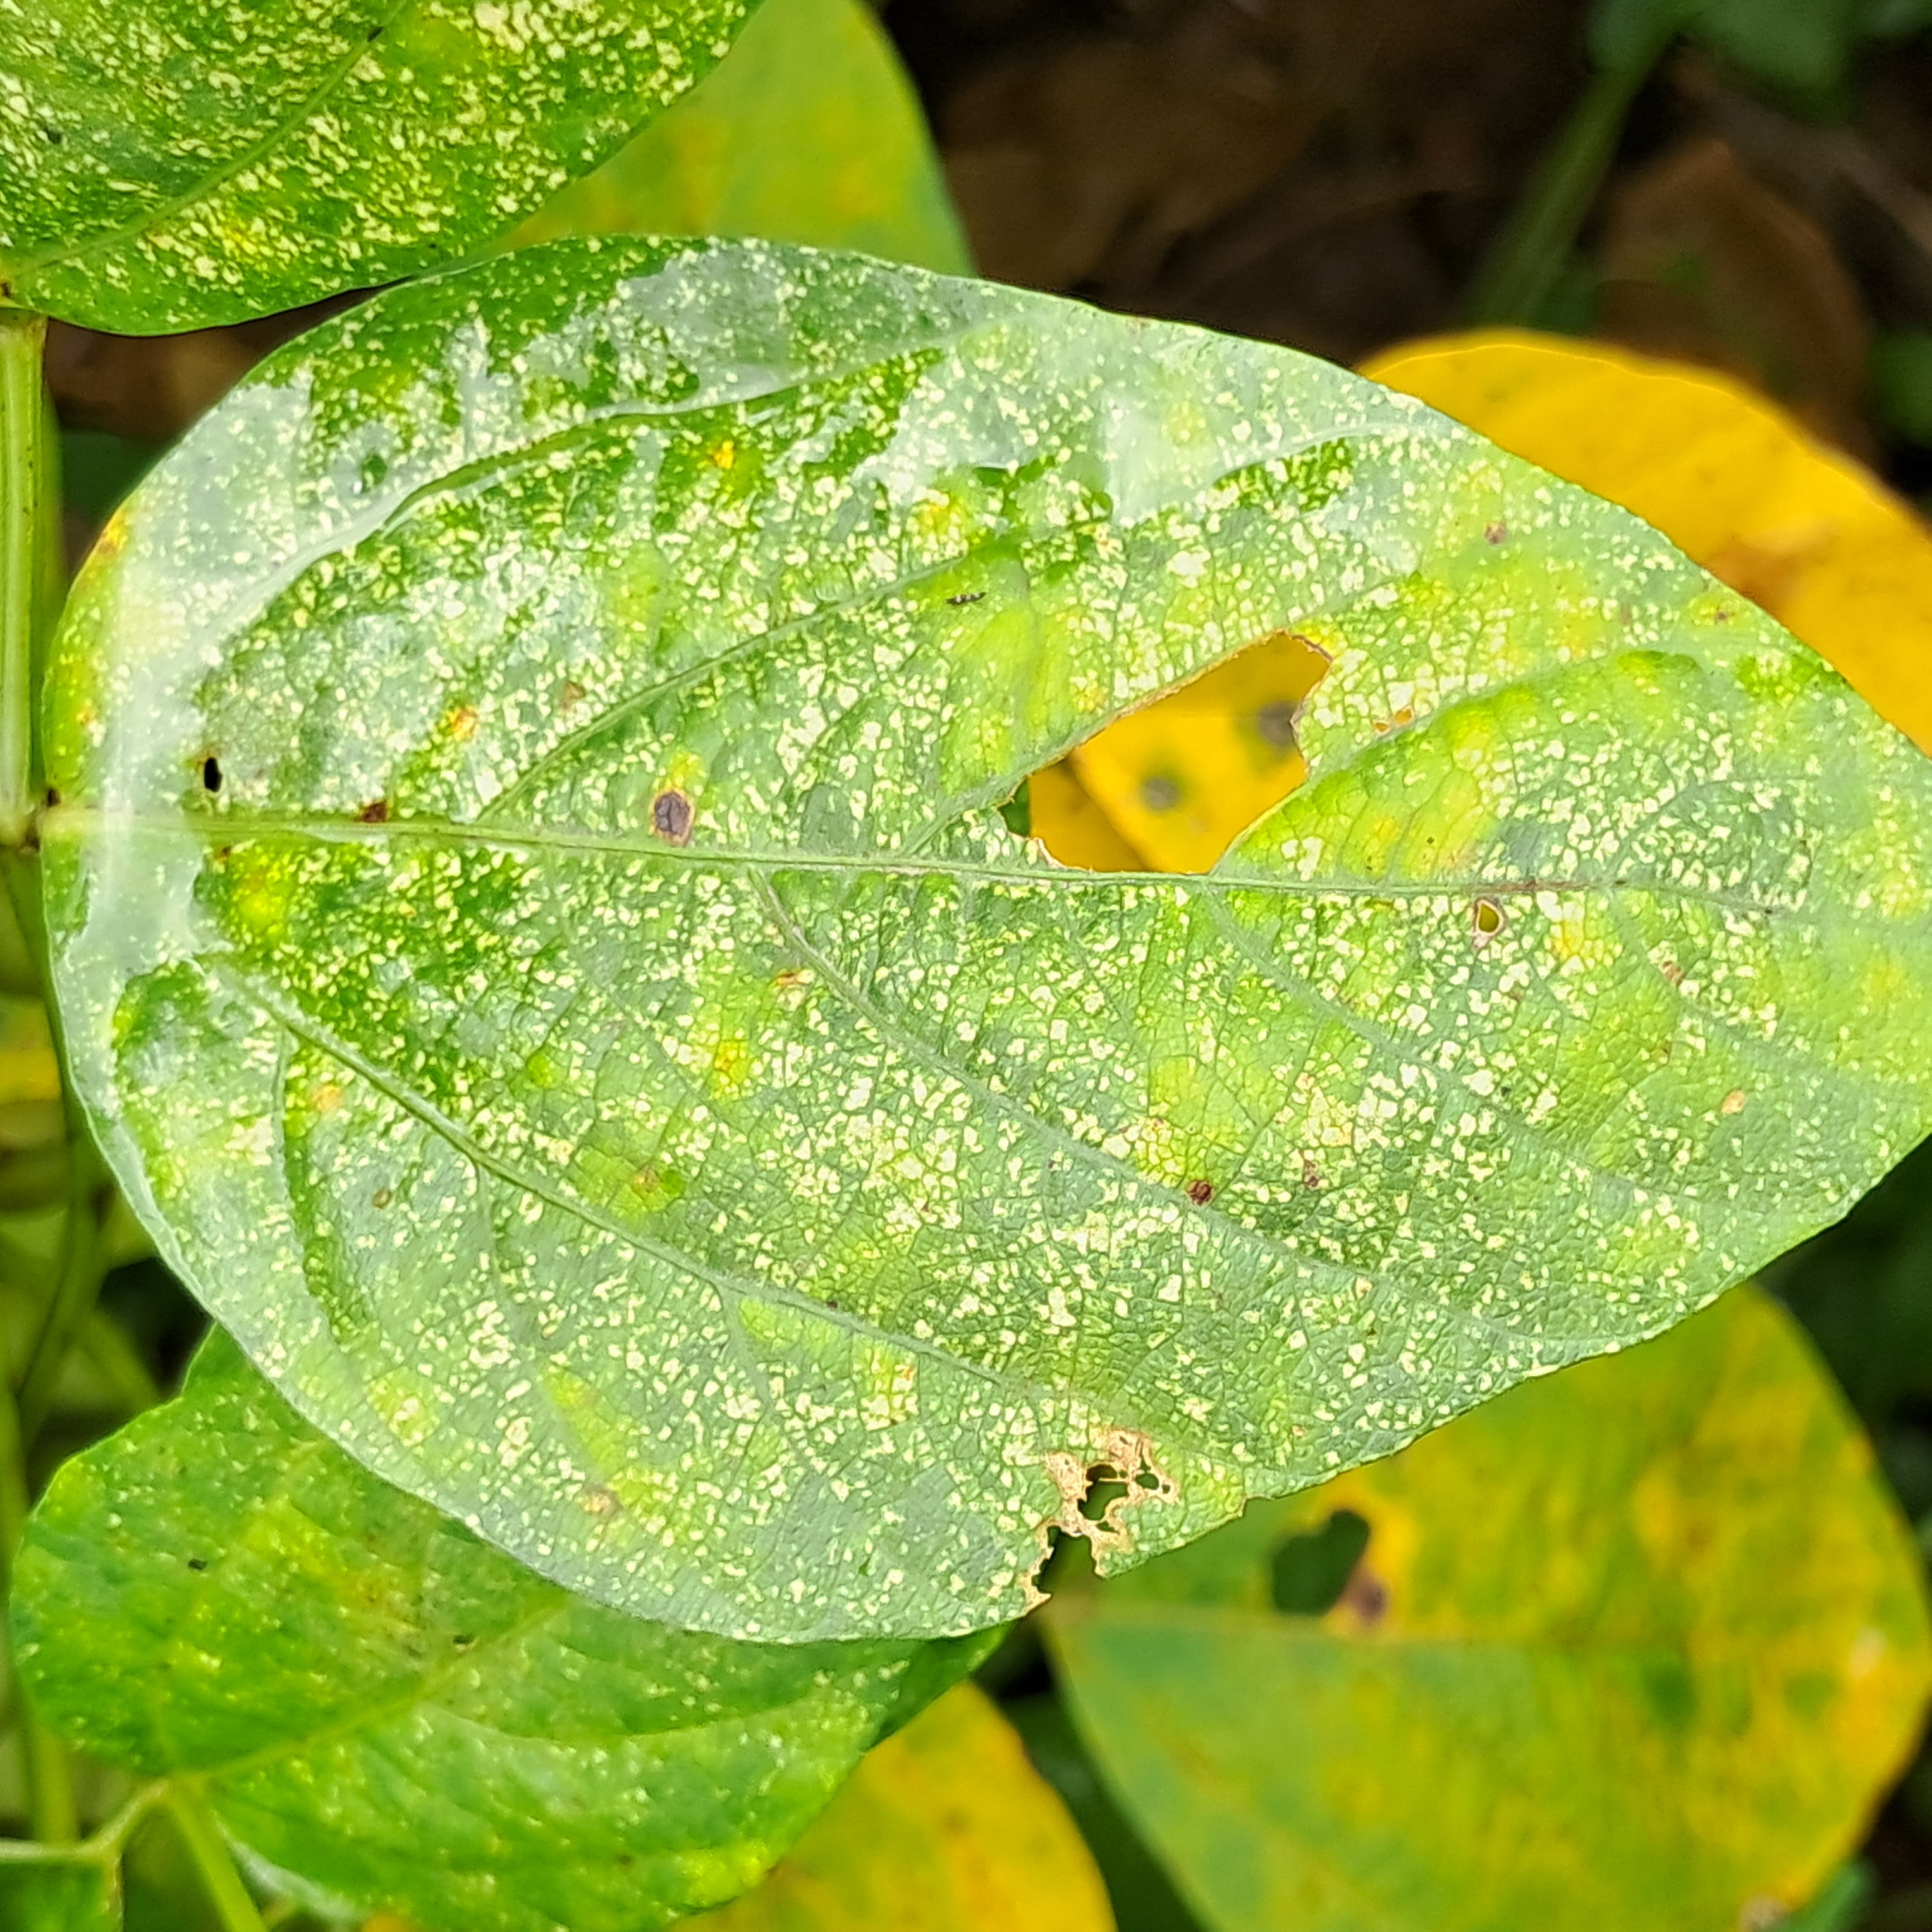
Label: Mosaic